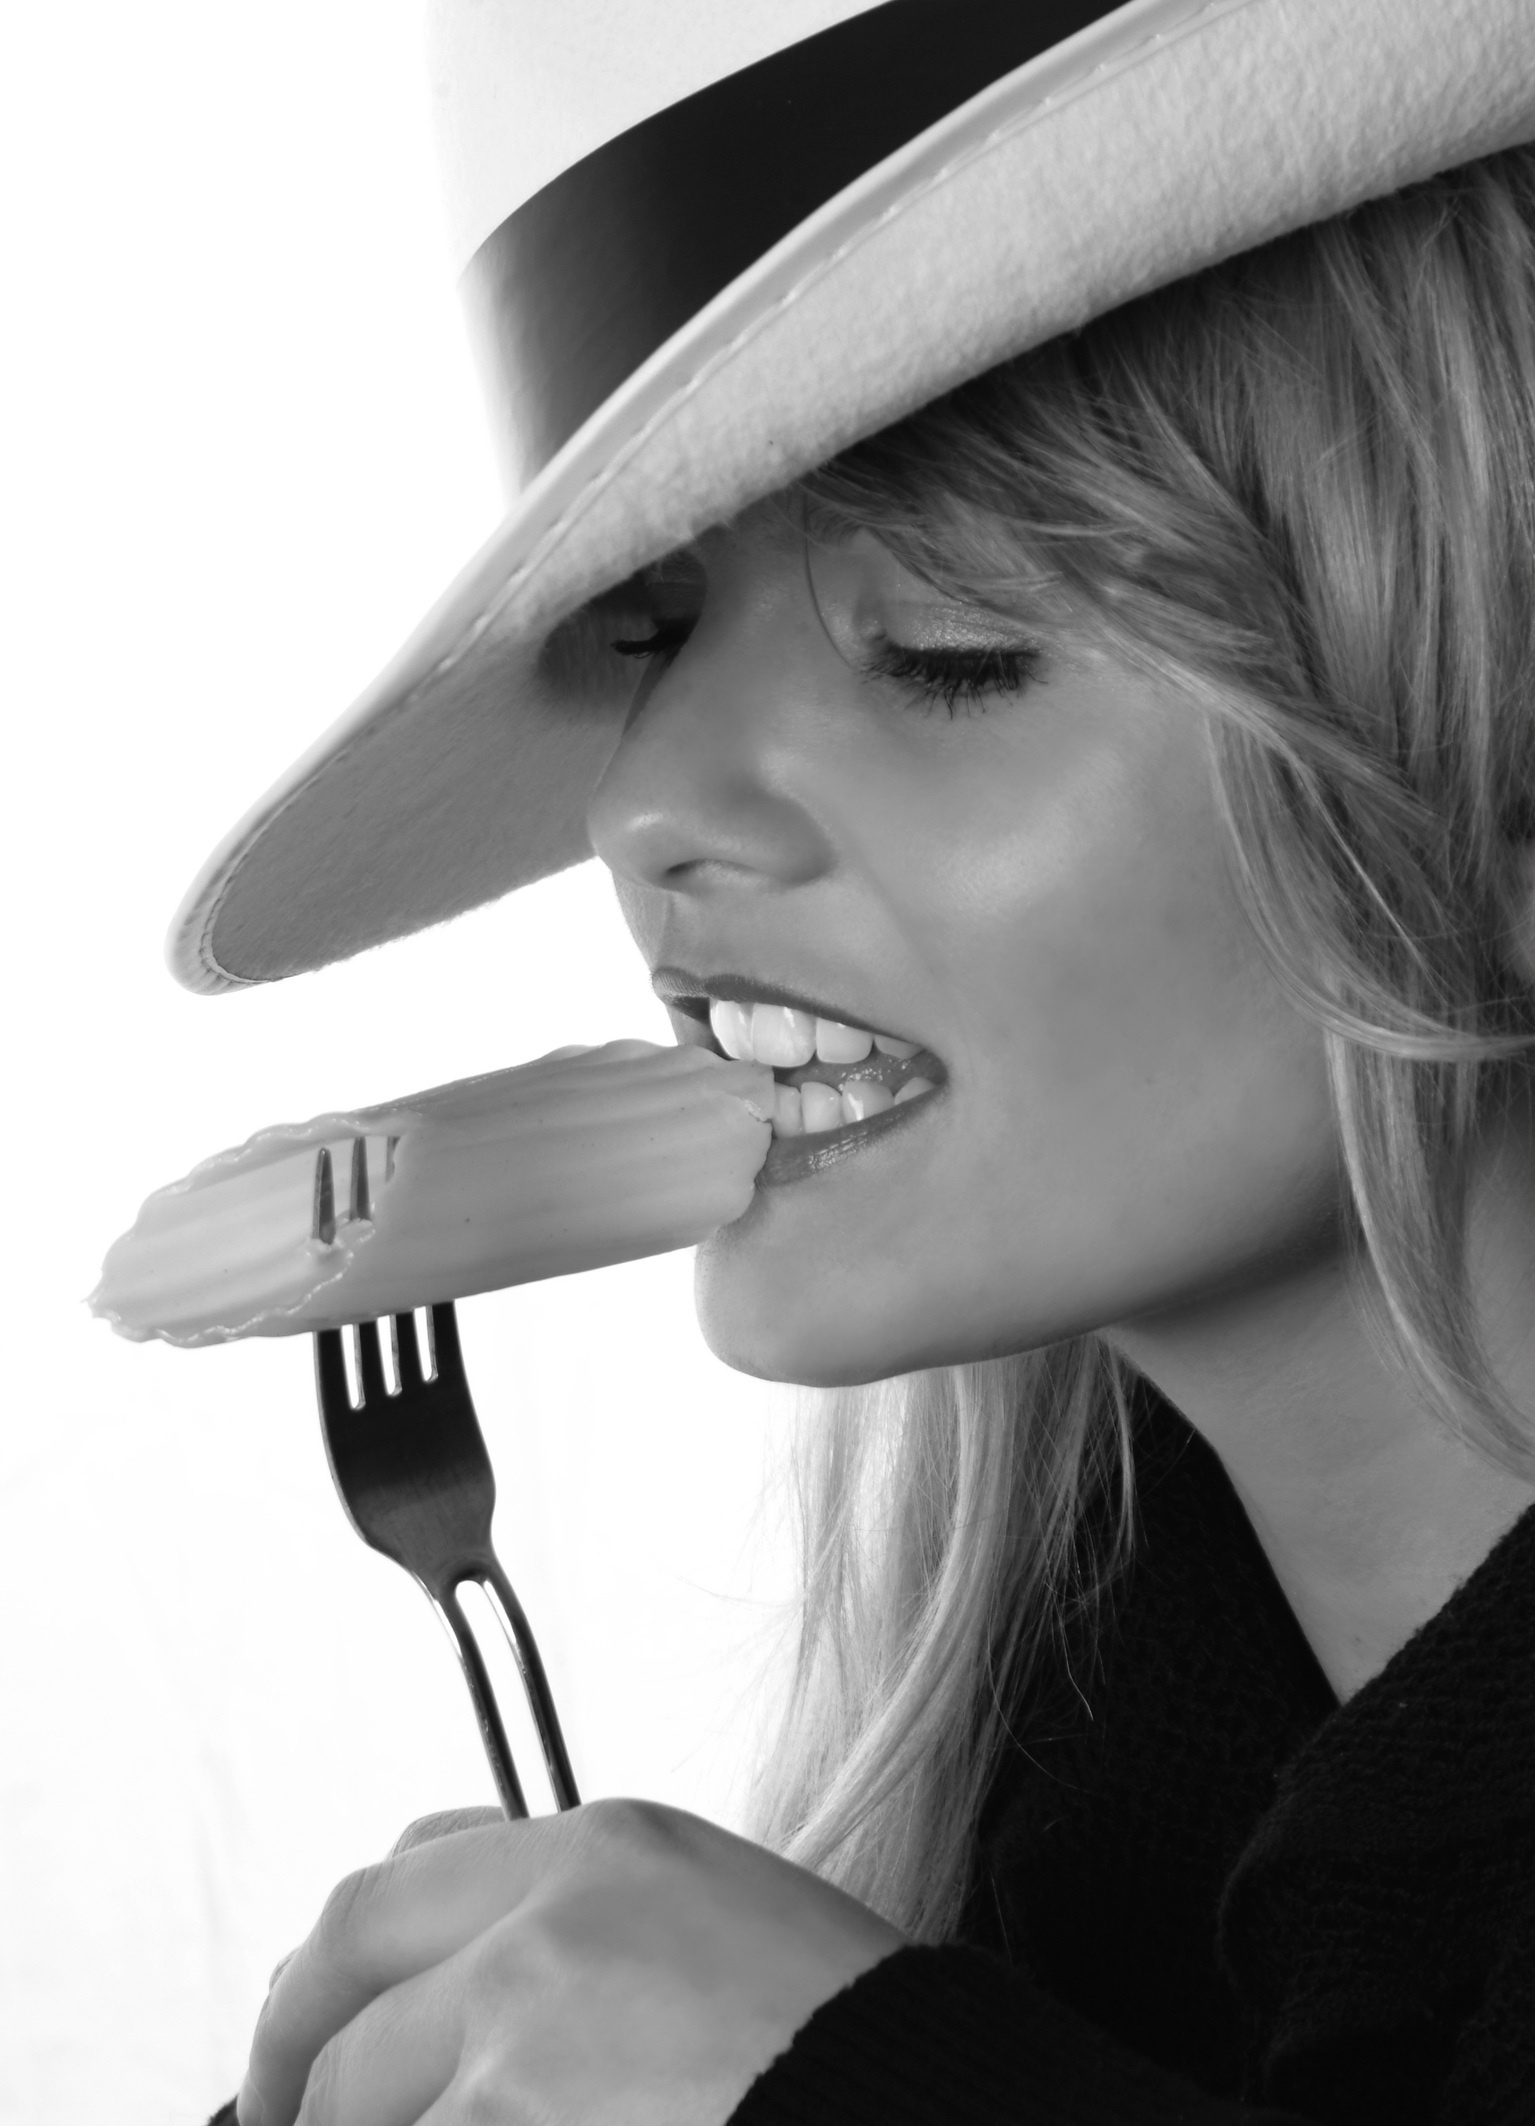
person, fork, black and white, girl, woman, white, photography, portrait, model, hat, clothing, black, monochrome, lady, eat, blonde, black white, noodles, eye, glasses, hot, head, eyewear, beauty, pretty, organ, erotic, hunger, bite, photo shoot, relish, monochrome photography, portrait photography, pretty as a picture